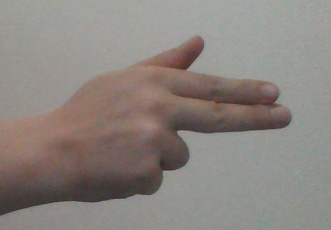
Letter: ghain